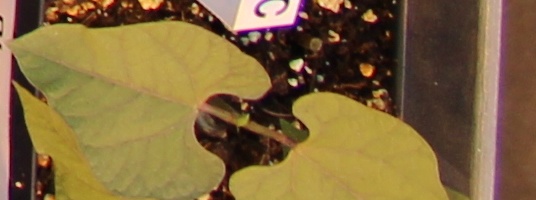
Label: Blackbean